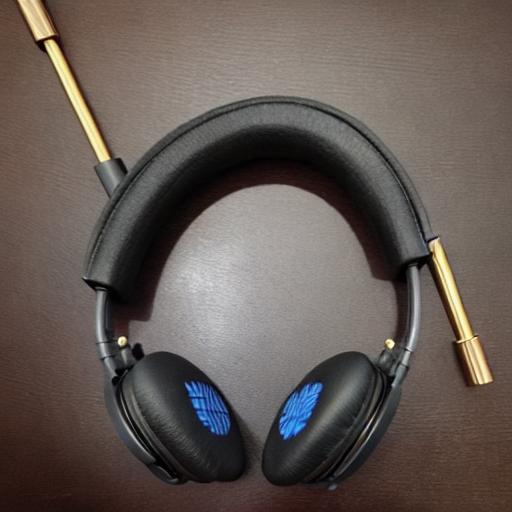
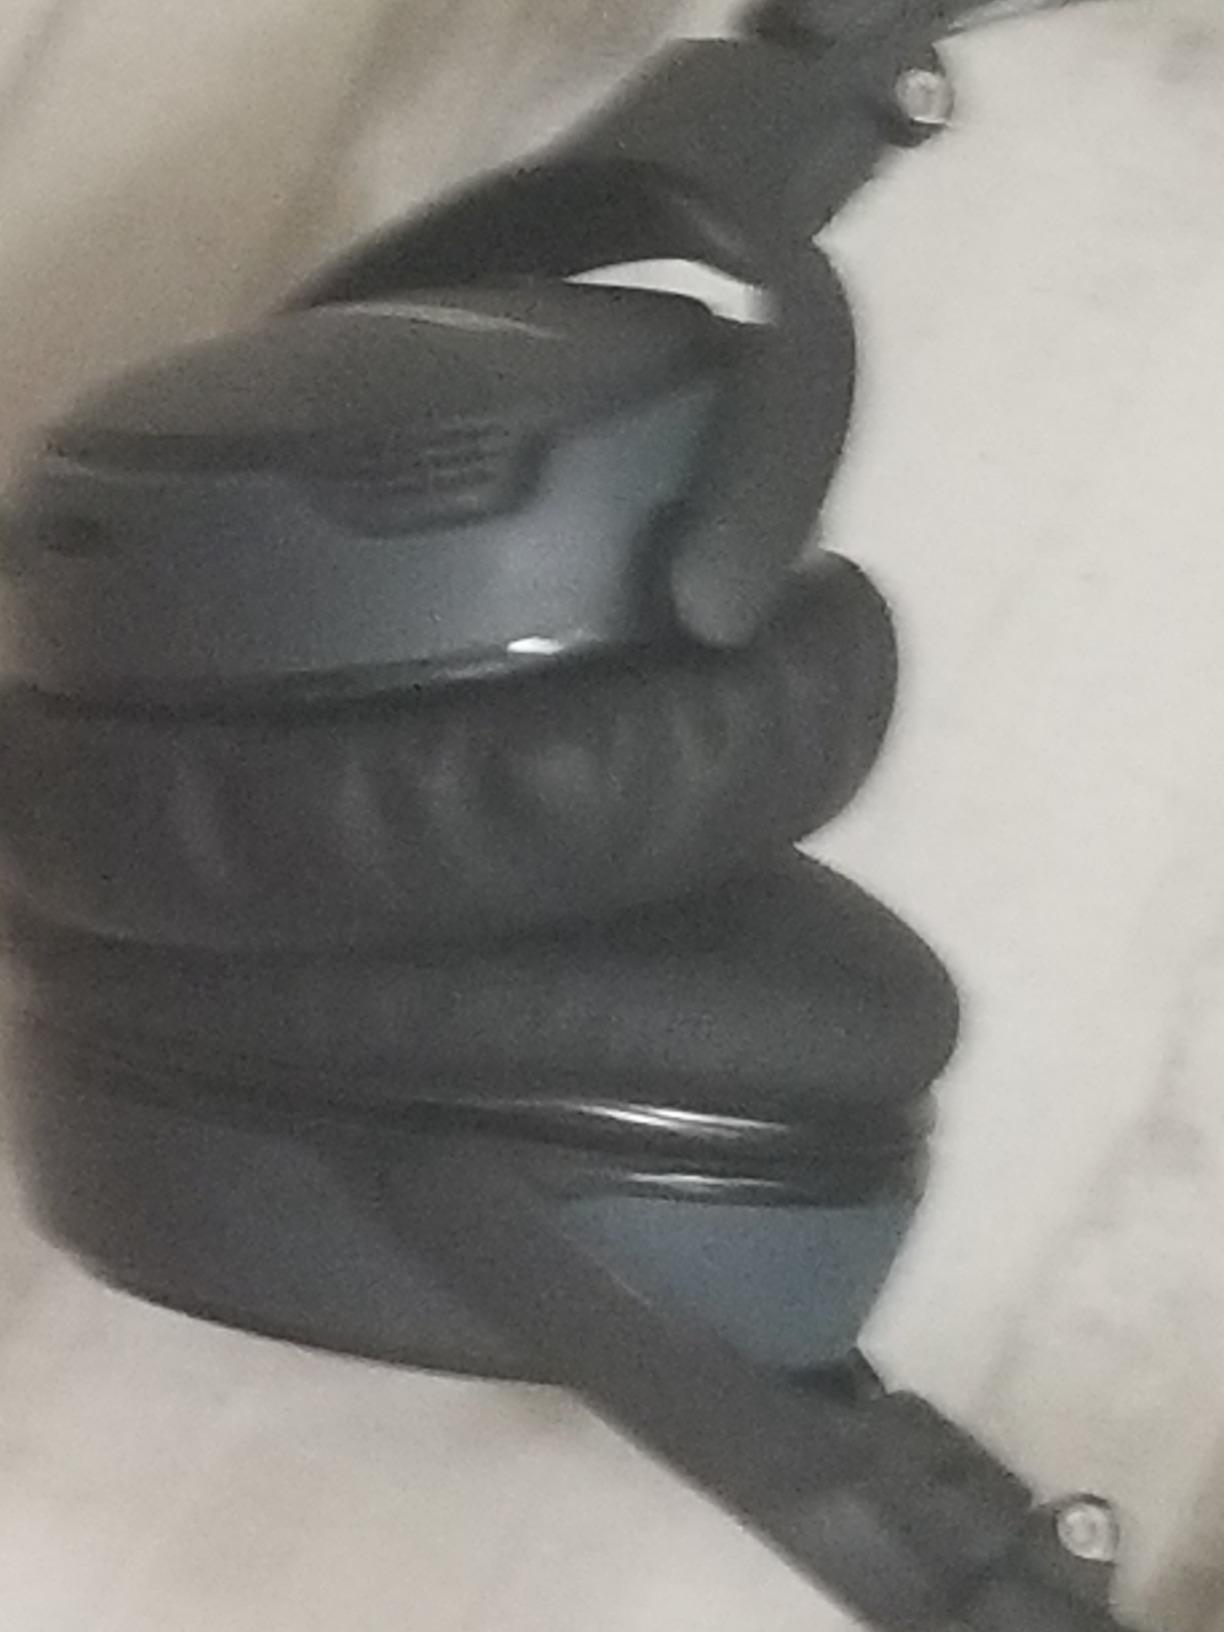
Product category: headphones
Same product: no